Crotalum

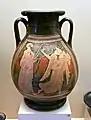
Afterlife scene of a woman playing crotalum clappers leading a man playing a barbitos lyre.

In classical antiquity, a crotalum, (κρόταλον "krotalon") plural crotala, was a kind of clapper or castanet used in religious dances by groups in ancient Greece and elsewhere, including the Korybantes.